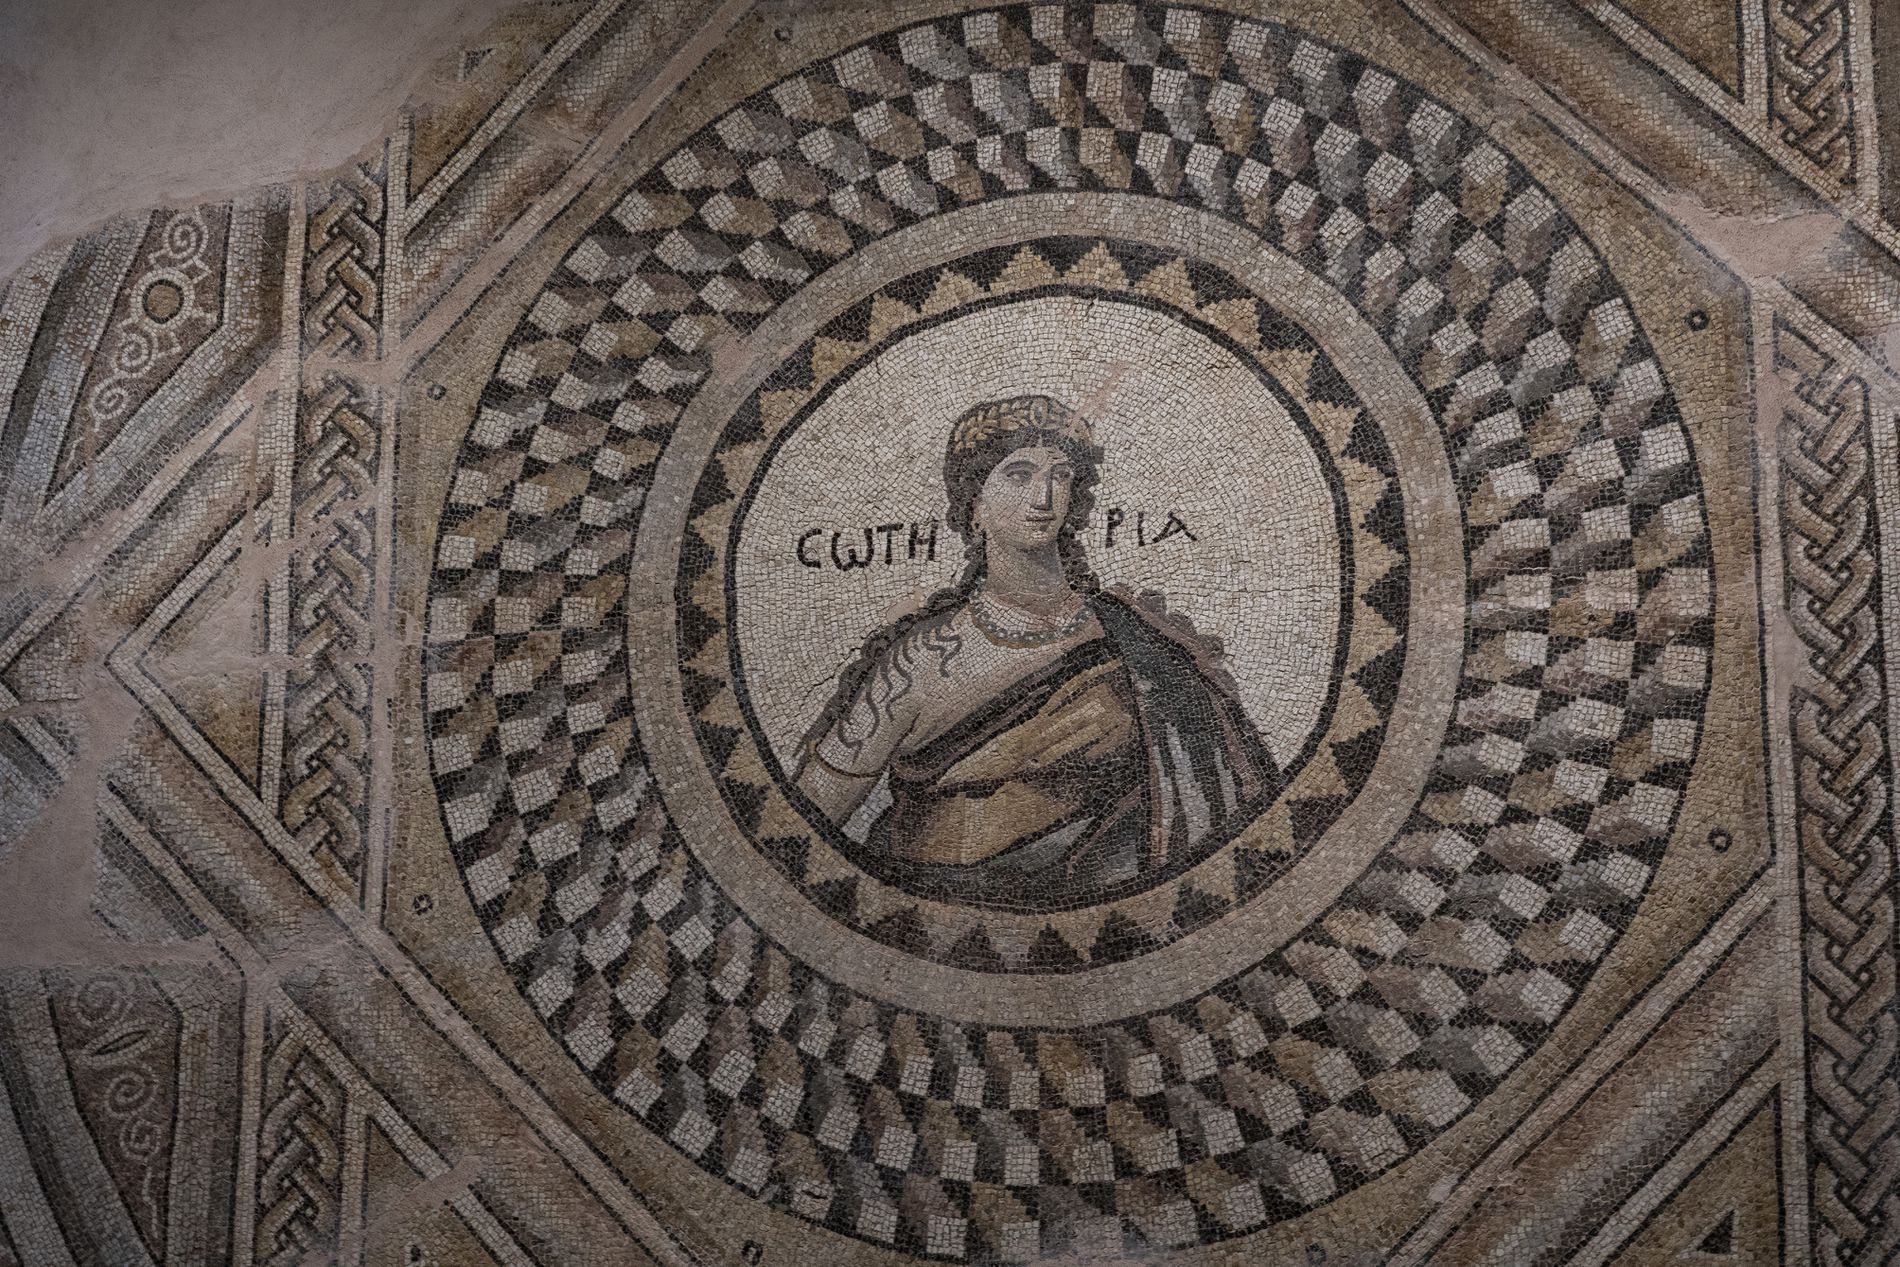
Ancient Mosaic of a Woman
A detailed ancient mosaic features a woman with dark hair, wearing a Greek or Roman crown, necklace, and robe. There is a name inscribed around her. She is surrounded by a circular geometric pattern of black, white, brown, and beige. The mosaic has some damaged areas on the edges.
A close-up shot captures an ancient mosaic of a woman. The neutral color palette of black, white, brown, and beige highlights the details of the pattern. The soft lighting gives more depth to the artwork. The woman's pose and clothing suggest importance or historical status.
Labels: Tile, Art, Mosaic, Floor, Adult, Bride, Female, Person, Wedding, Woman, Face, Head, Flooring, Archaeology, Painting, Architecture, Building, Church, Altar, Prayer, Ancient Mosaic
Camera: SONY ILCE-7RM3
Lens: FE 24-105mm F4 G OSS
Aperture: F5.6
Exposure: 1/250 sec
ISO: 2000
Focal length: 54